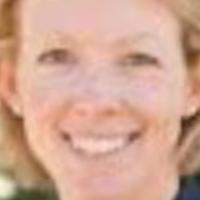
Age group: age 31-40